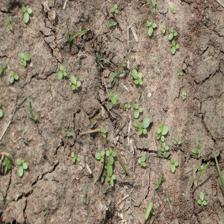
Label: Grass